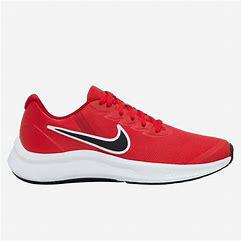
Brand: Nike
Model: Star Runner 3